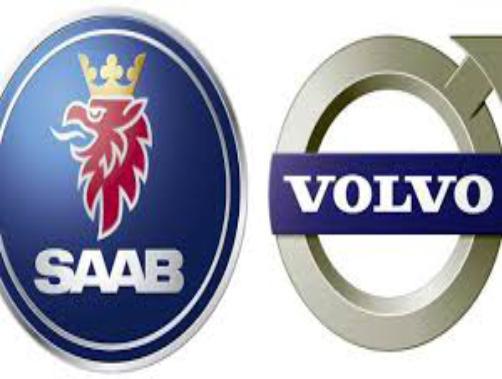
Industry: Transportation